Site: brandenburg
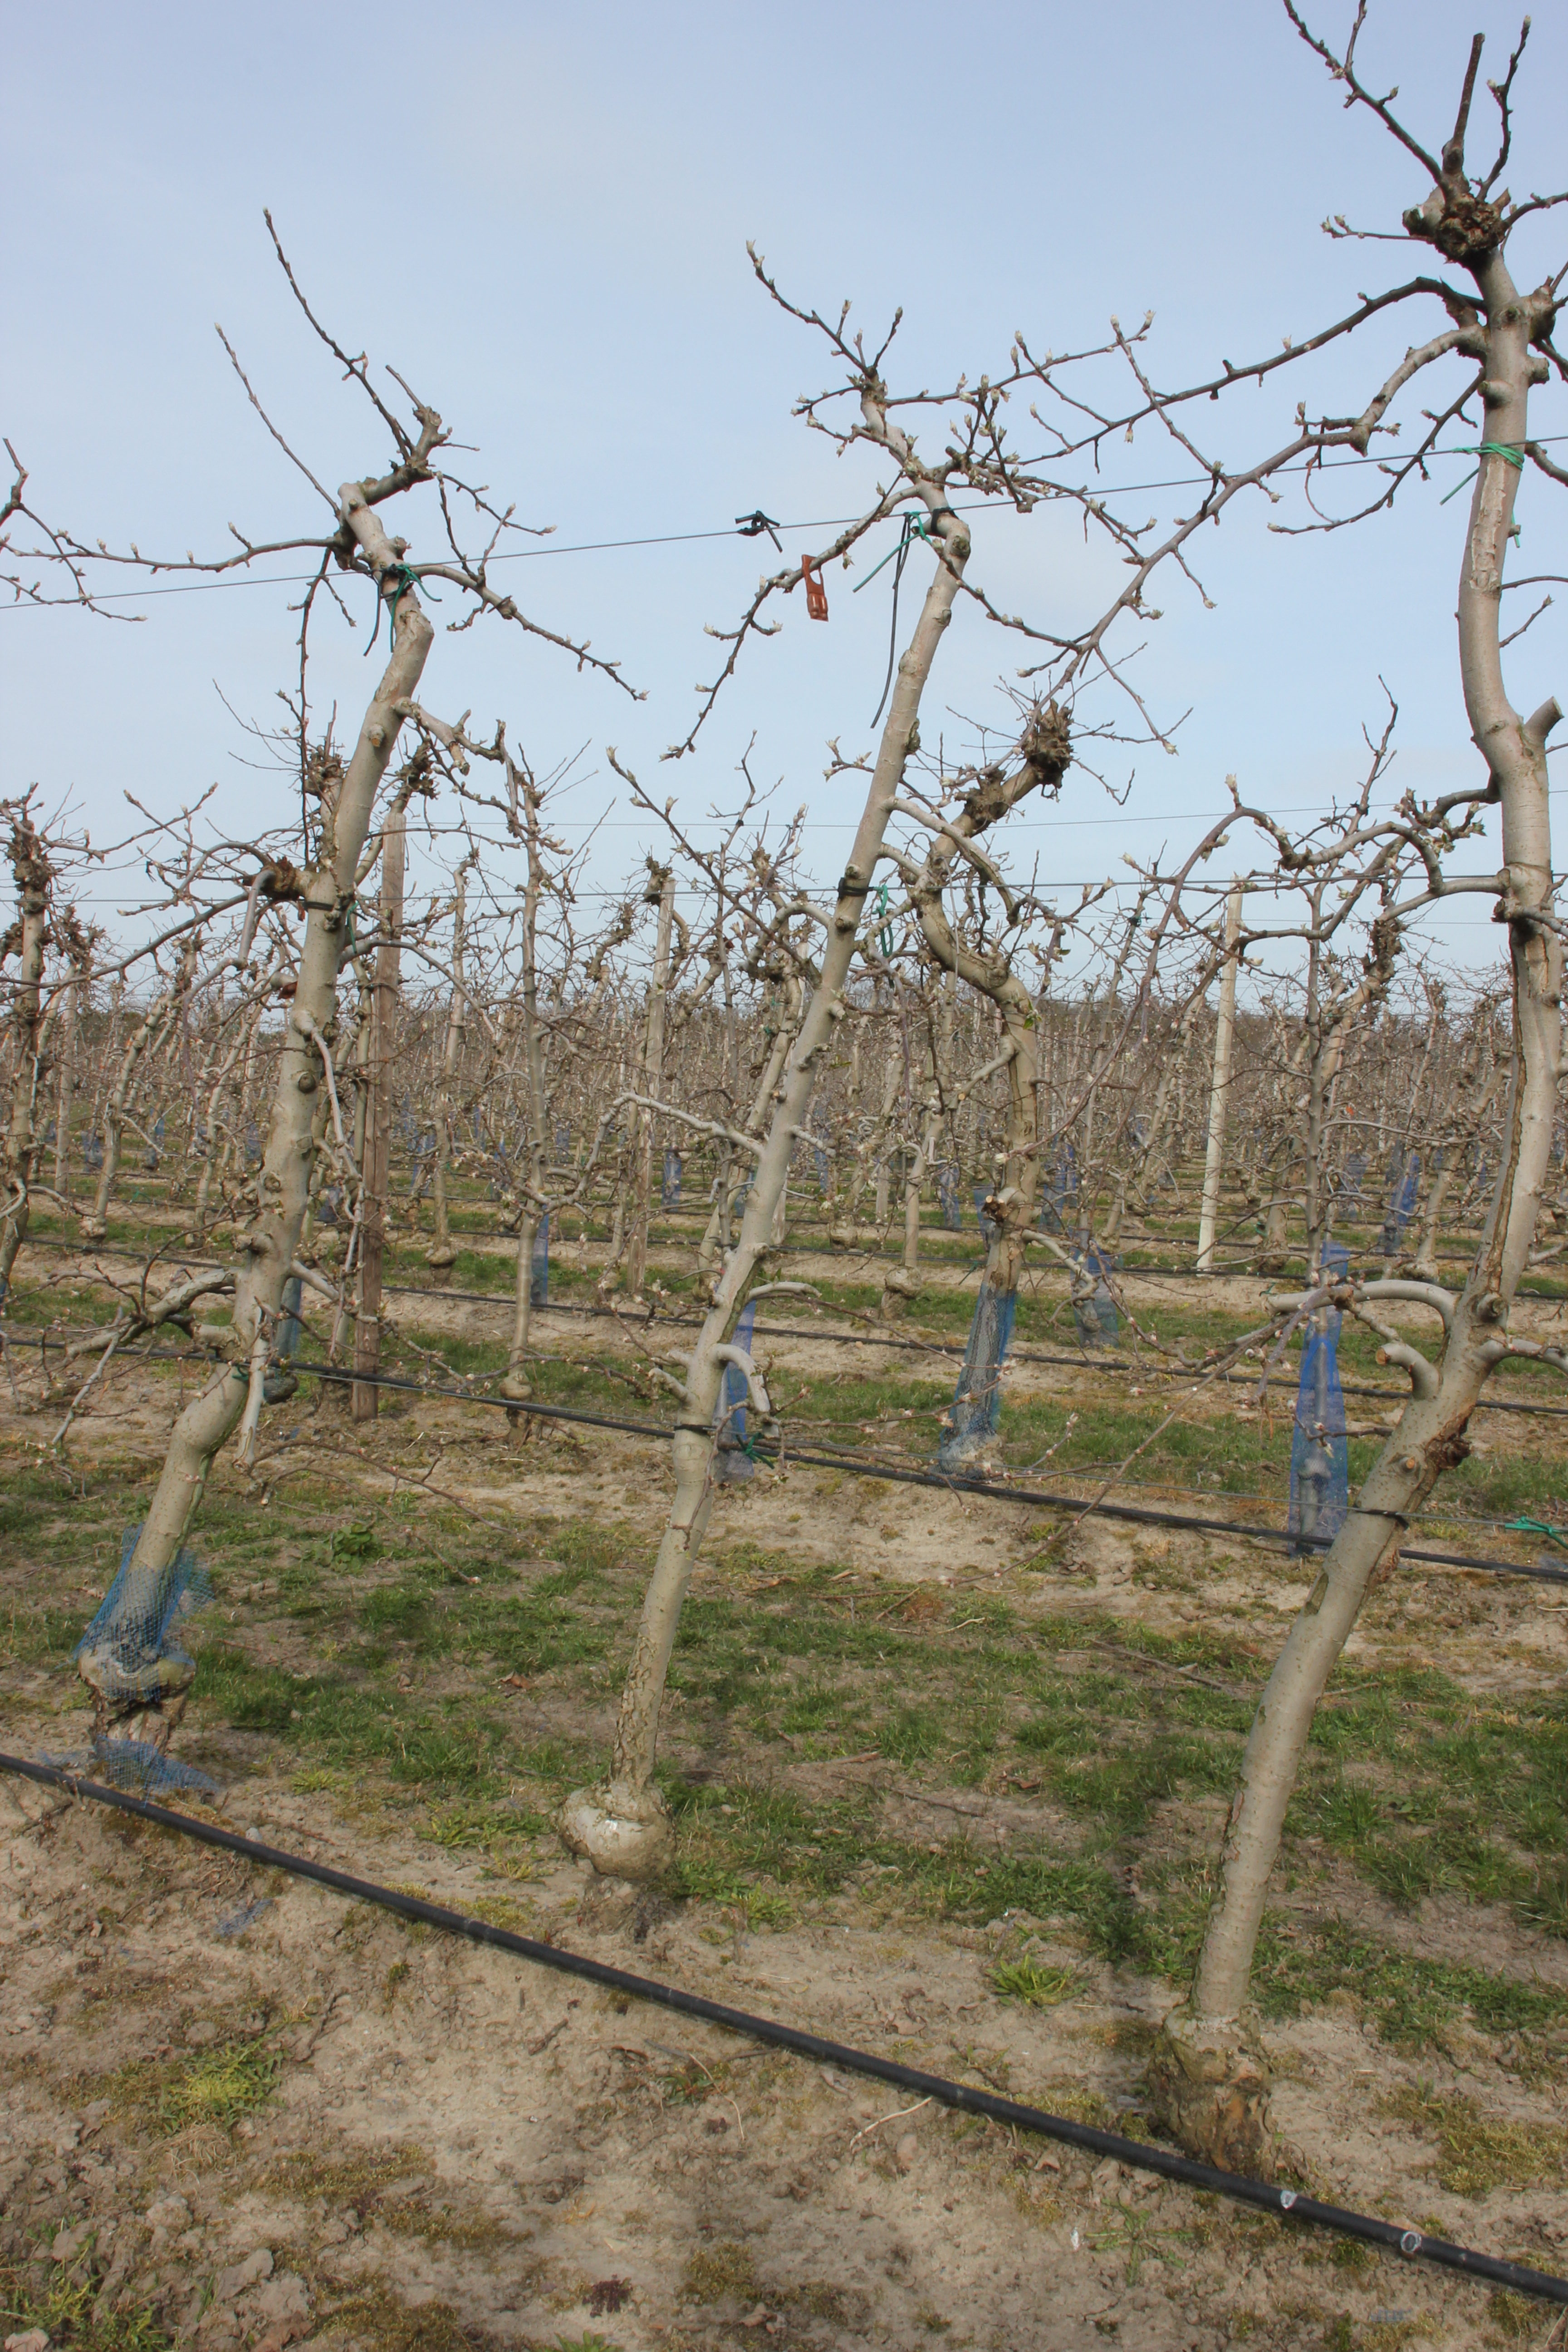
Growth stage (BBCH 54): Inflorescence emergence